Tatarstan

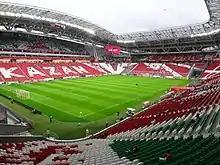
Ak Bars Arena in Kazan

Currently, sanatorium and resort recreation is developing rapidly in Tatarstan. There are 46 sanatorium-resort institutions in the Republic of Tatarstan. The capacity of the objects of the sanatorium-resort complex of Tatarstan is 8847 beds; more than 4300 specialists are engaged in the service of residents. In 2016, more than 160 thousand people rested in the health resorts of the Republic of Tatarstan. 22 health resort institutions of the Republic of Tatarstan are members of the Association of health resort institutions "Health resorts of Tatarstan," including 11 sanatoriums of PJSC "Tatneft."